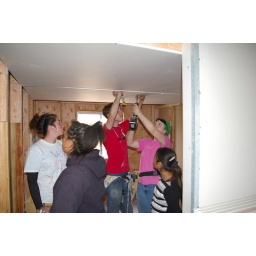
Site 14 outside Tecate Mexico building a house by the TKA students.